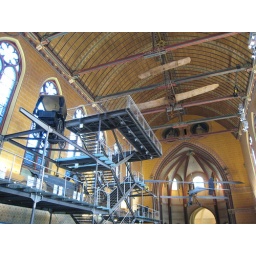
This museum had cars and airplanes suspended in a cathedral